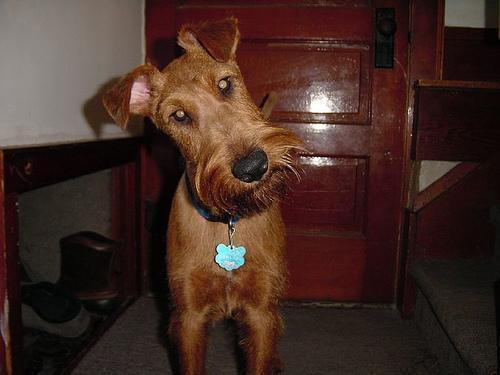
Irish_terrier